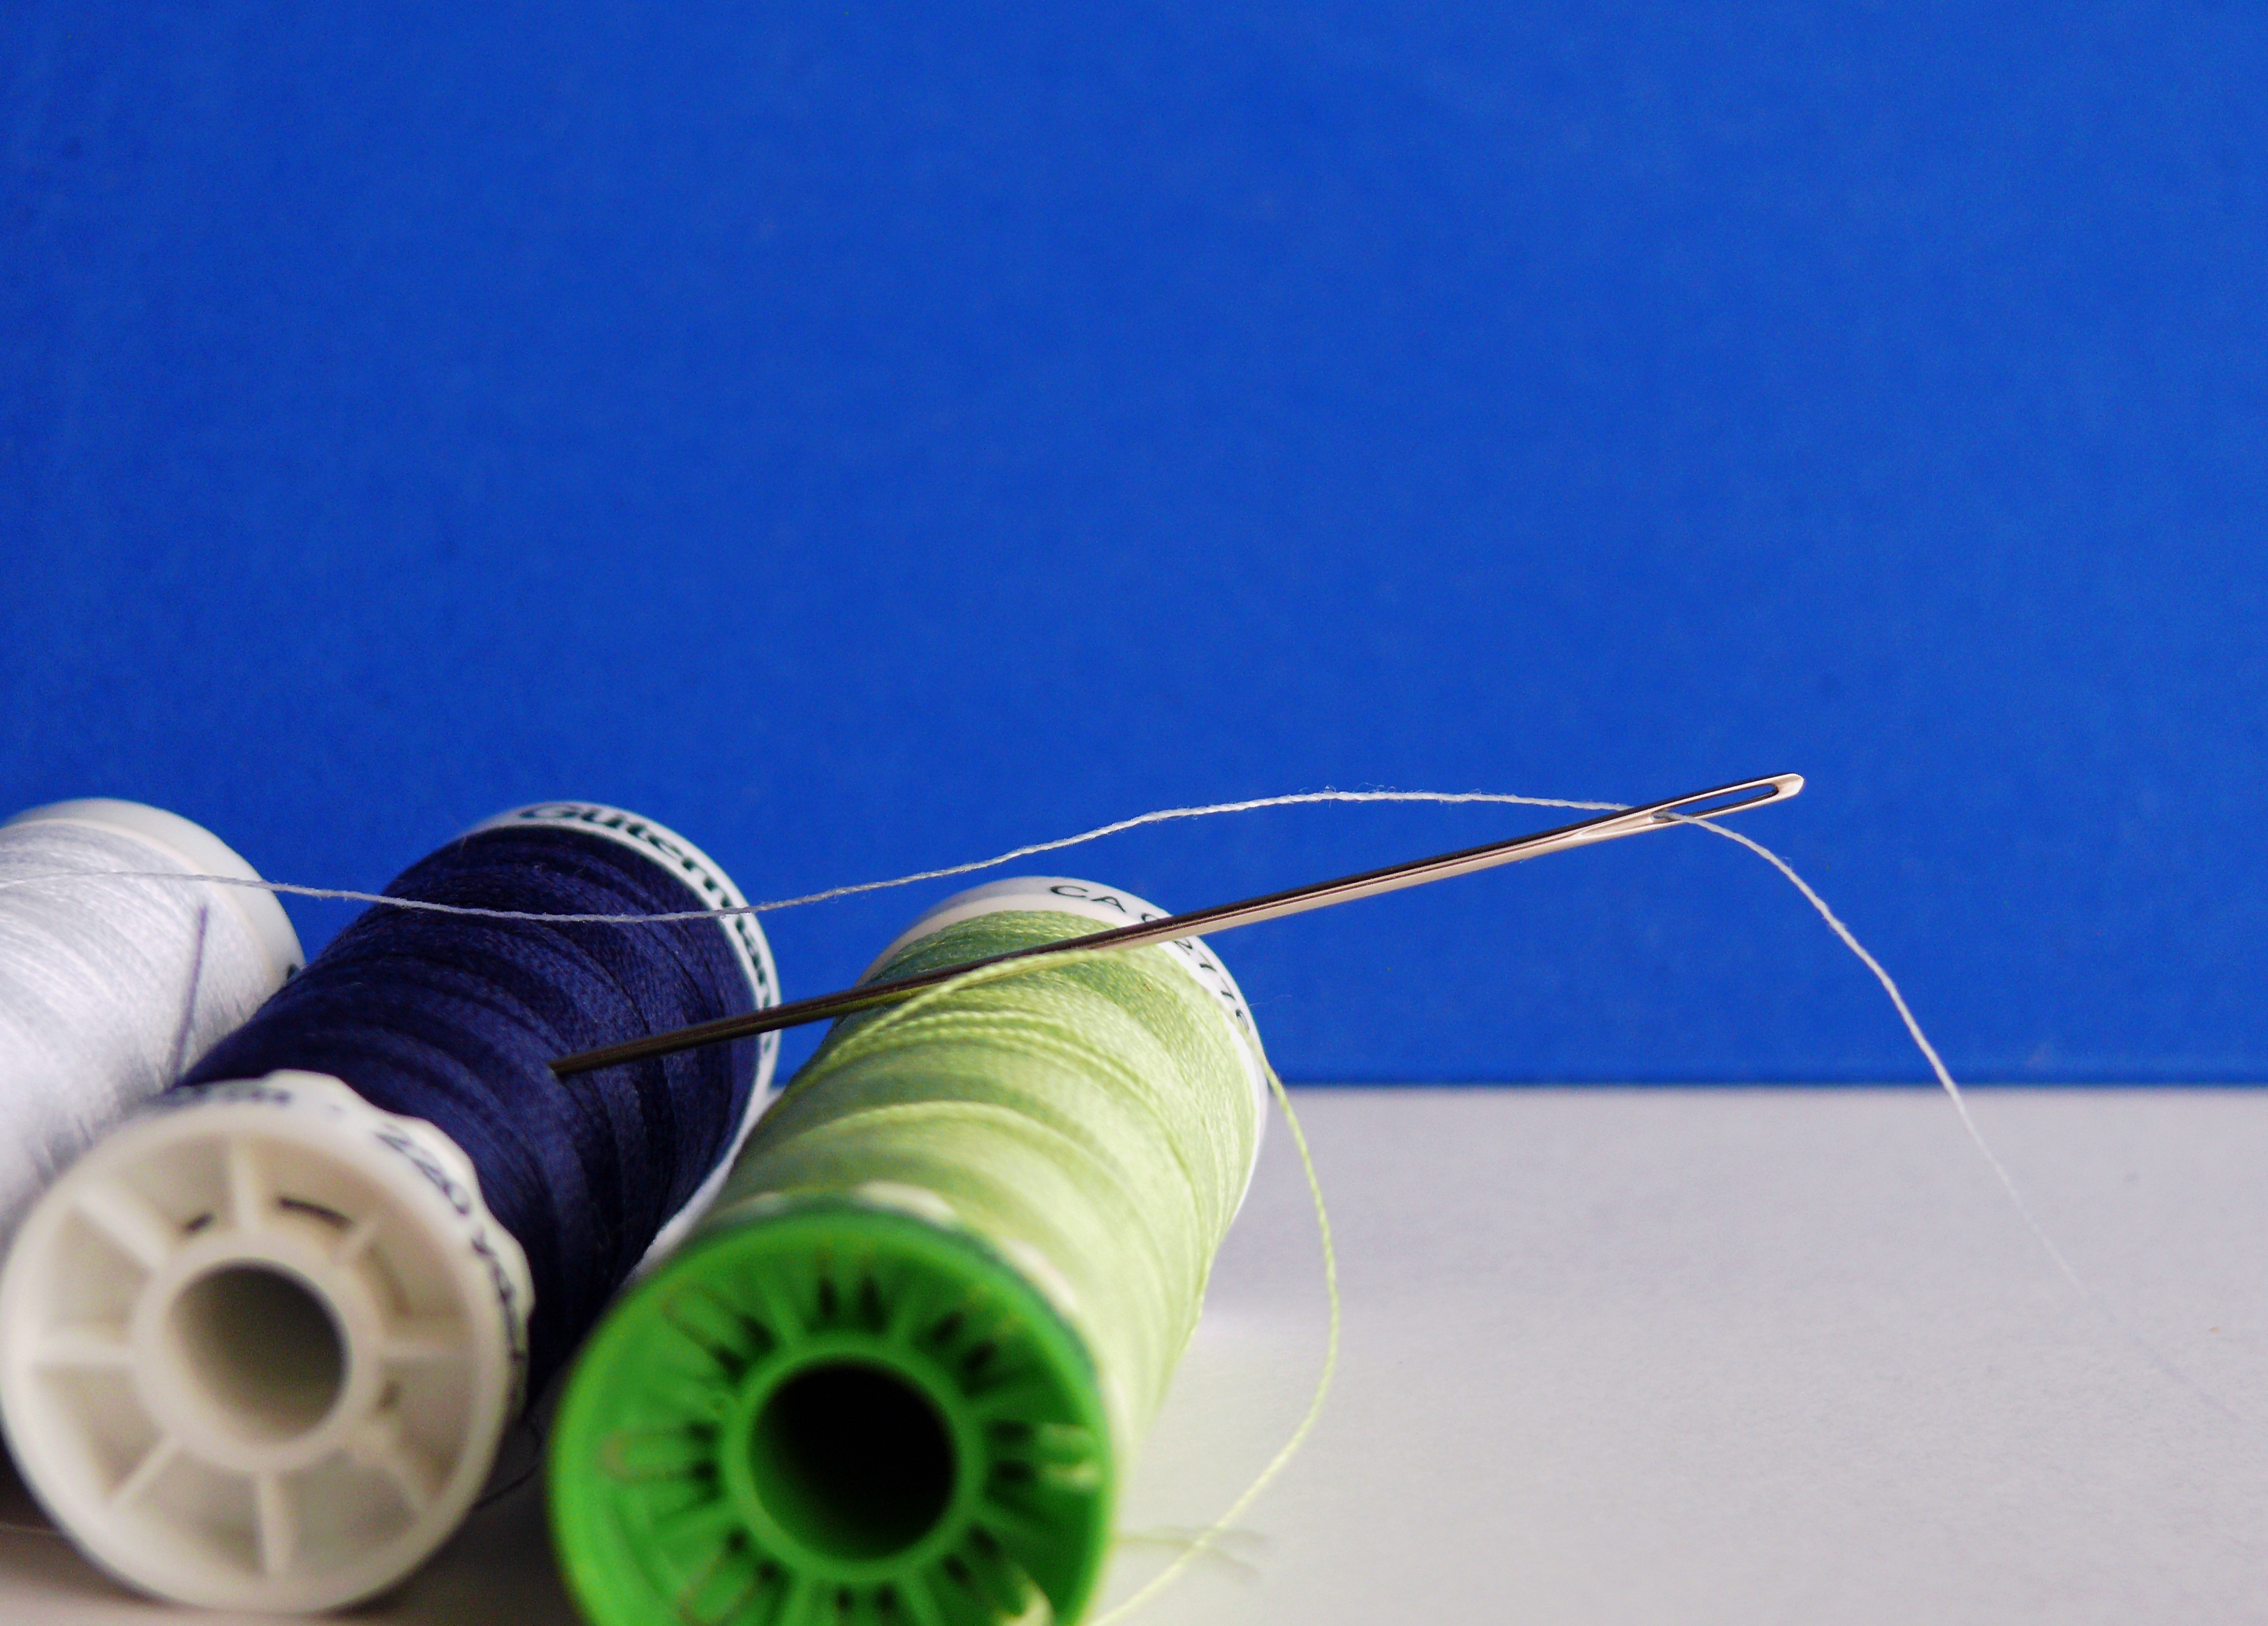
needle, technology, repair, blue, yarn, thread, sew, product, sewing thread, patch, bobbin, textile, twist, tailoring, hand labor, handarbeiten, middle east, needle and thread, stuff, n hutensilien, thread spool, electronic device, electronics accessory